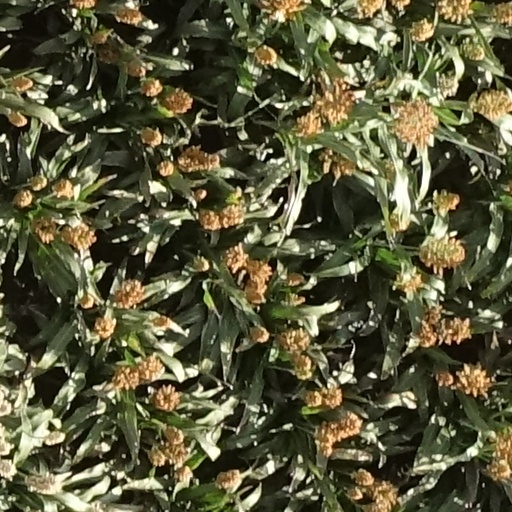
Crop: sorghum